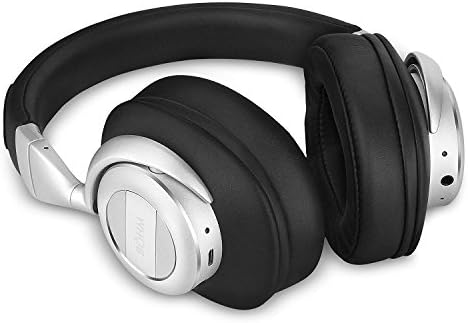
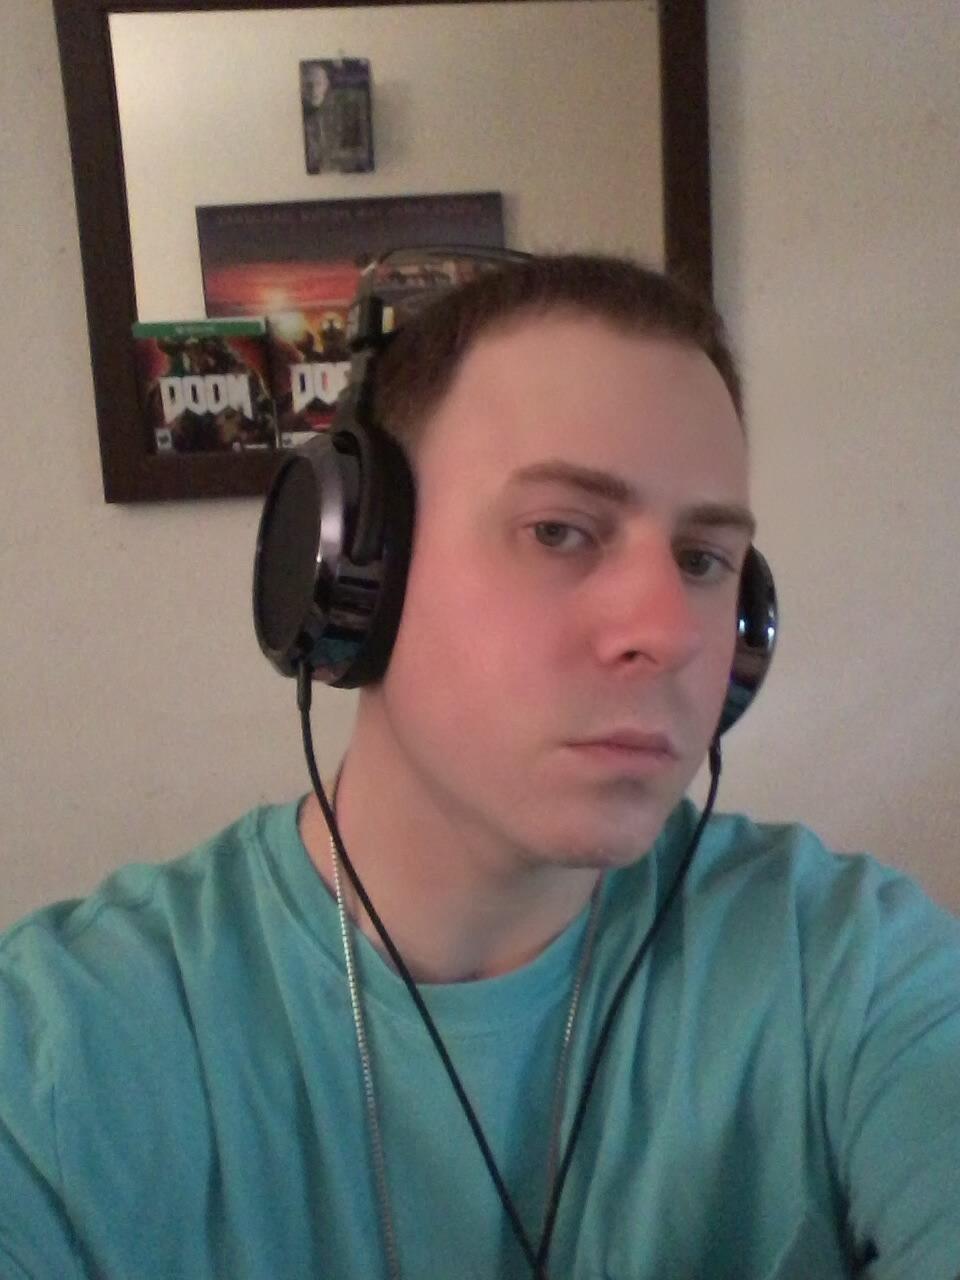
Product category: headphones
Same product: no